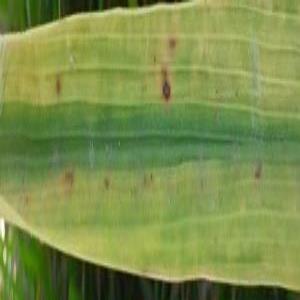
Disease: Brownspot